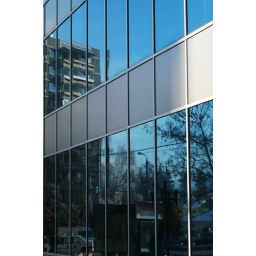
street scene reflected in the windows of a building.